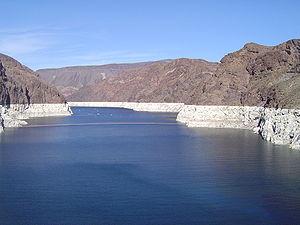
Le barrage Hoover est un barrage poids-voûte sur le fleuve Colorado aux États-Unis, près de Boulder City, à la frontière entre l'Arizona et le Nevada. Il fut construit entre 1931 et 1936, durant la Grande Dépression, et fut inauguré le 30 septembre 1935 par le président Franklin Delano Roosevelt. Sa construction fut le résultat d'un effort massif impliquant des milliers d'ouvriers dans des conditions difficiles qui causèrent la mort de 112 d'entre eux. Sa construction a nécessité près de 7 millions de tonnes de béton.
L'assèchement des grands lacs et mers au XXᵉ siècle est un processus de diminution de la surface, du volume et du niveau de l'eau des grands lacs et mers.